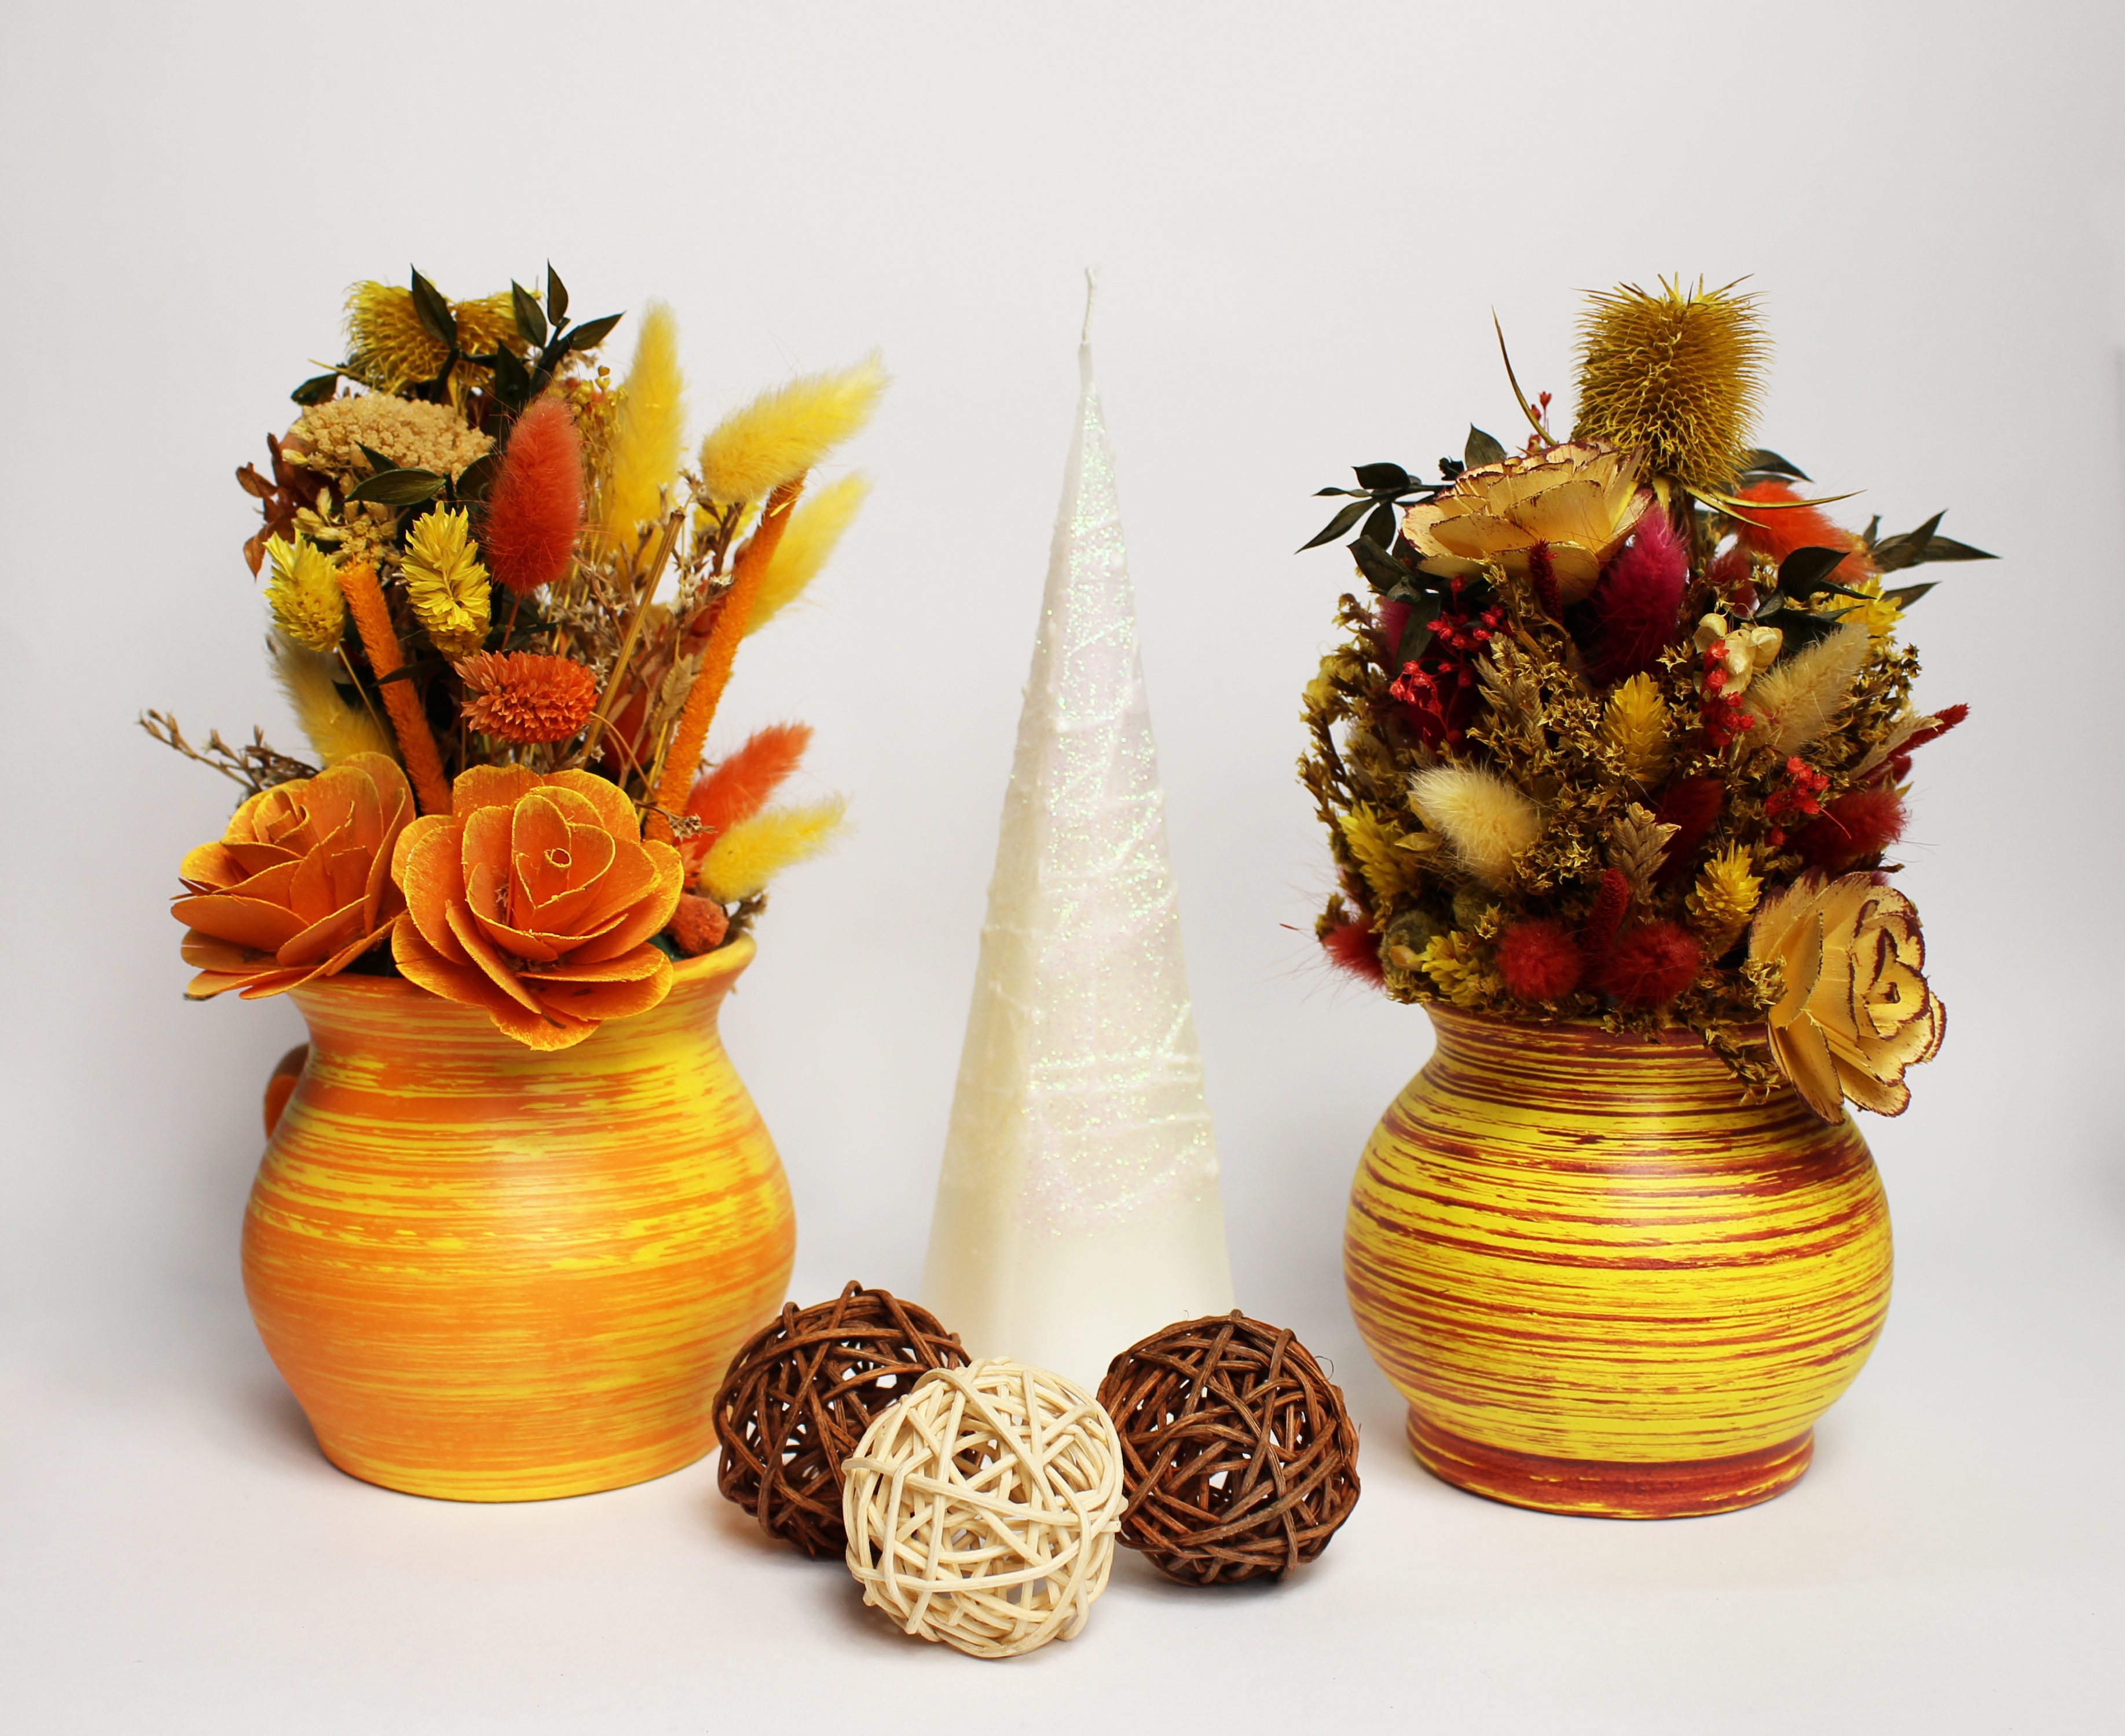
plant, flower, vase, decoration, produce, yellow, candle, christmas decoration, flowerpot, floristry, ceramics, home design, flower bouquet, floral design, home decoration, centrepiece, wooden balls, flower arranging, dried grasses, dried decorations